Causes of the Great Recession

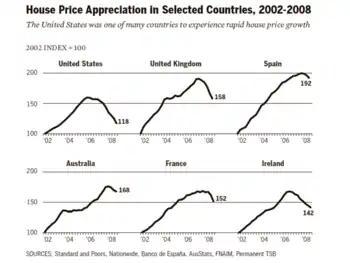
Housing price appreciation in selected countries, 2002–2008

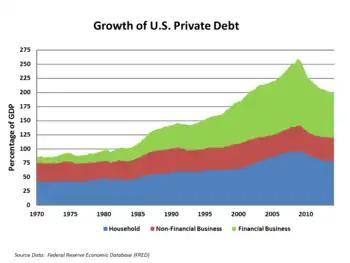
U.S. households and financial businesses significantly increased borrowing (leverage) in the years leading up to the crisis

The immediate or proximate cause of the crisis in 2008 was the failure or risk of failure at major financial institutions globally, starting with the rescue of investment bank Bear Stearns in March 2008 and the failure of Lehman Brothers in September 2008. Many of these institutions had invested in risky securities that lost much or all of their value when U.S. and European housing bubbles began to deflate during the 2007–2009 period, depending on the country. Further, many institutions had become dependent on short-term (overnight) funding markets subject to disruption.